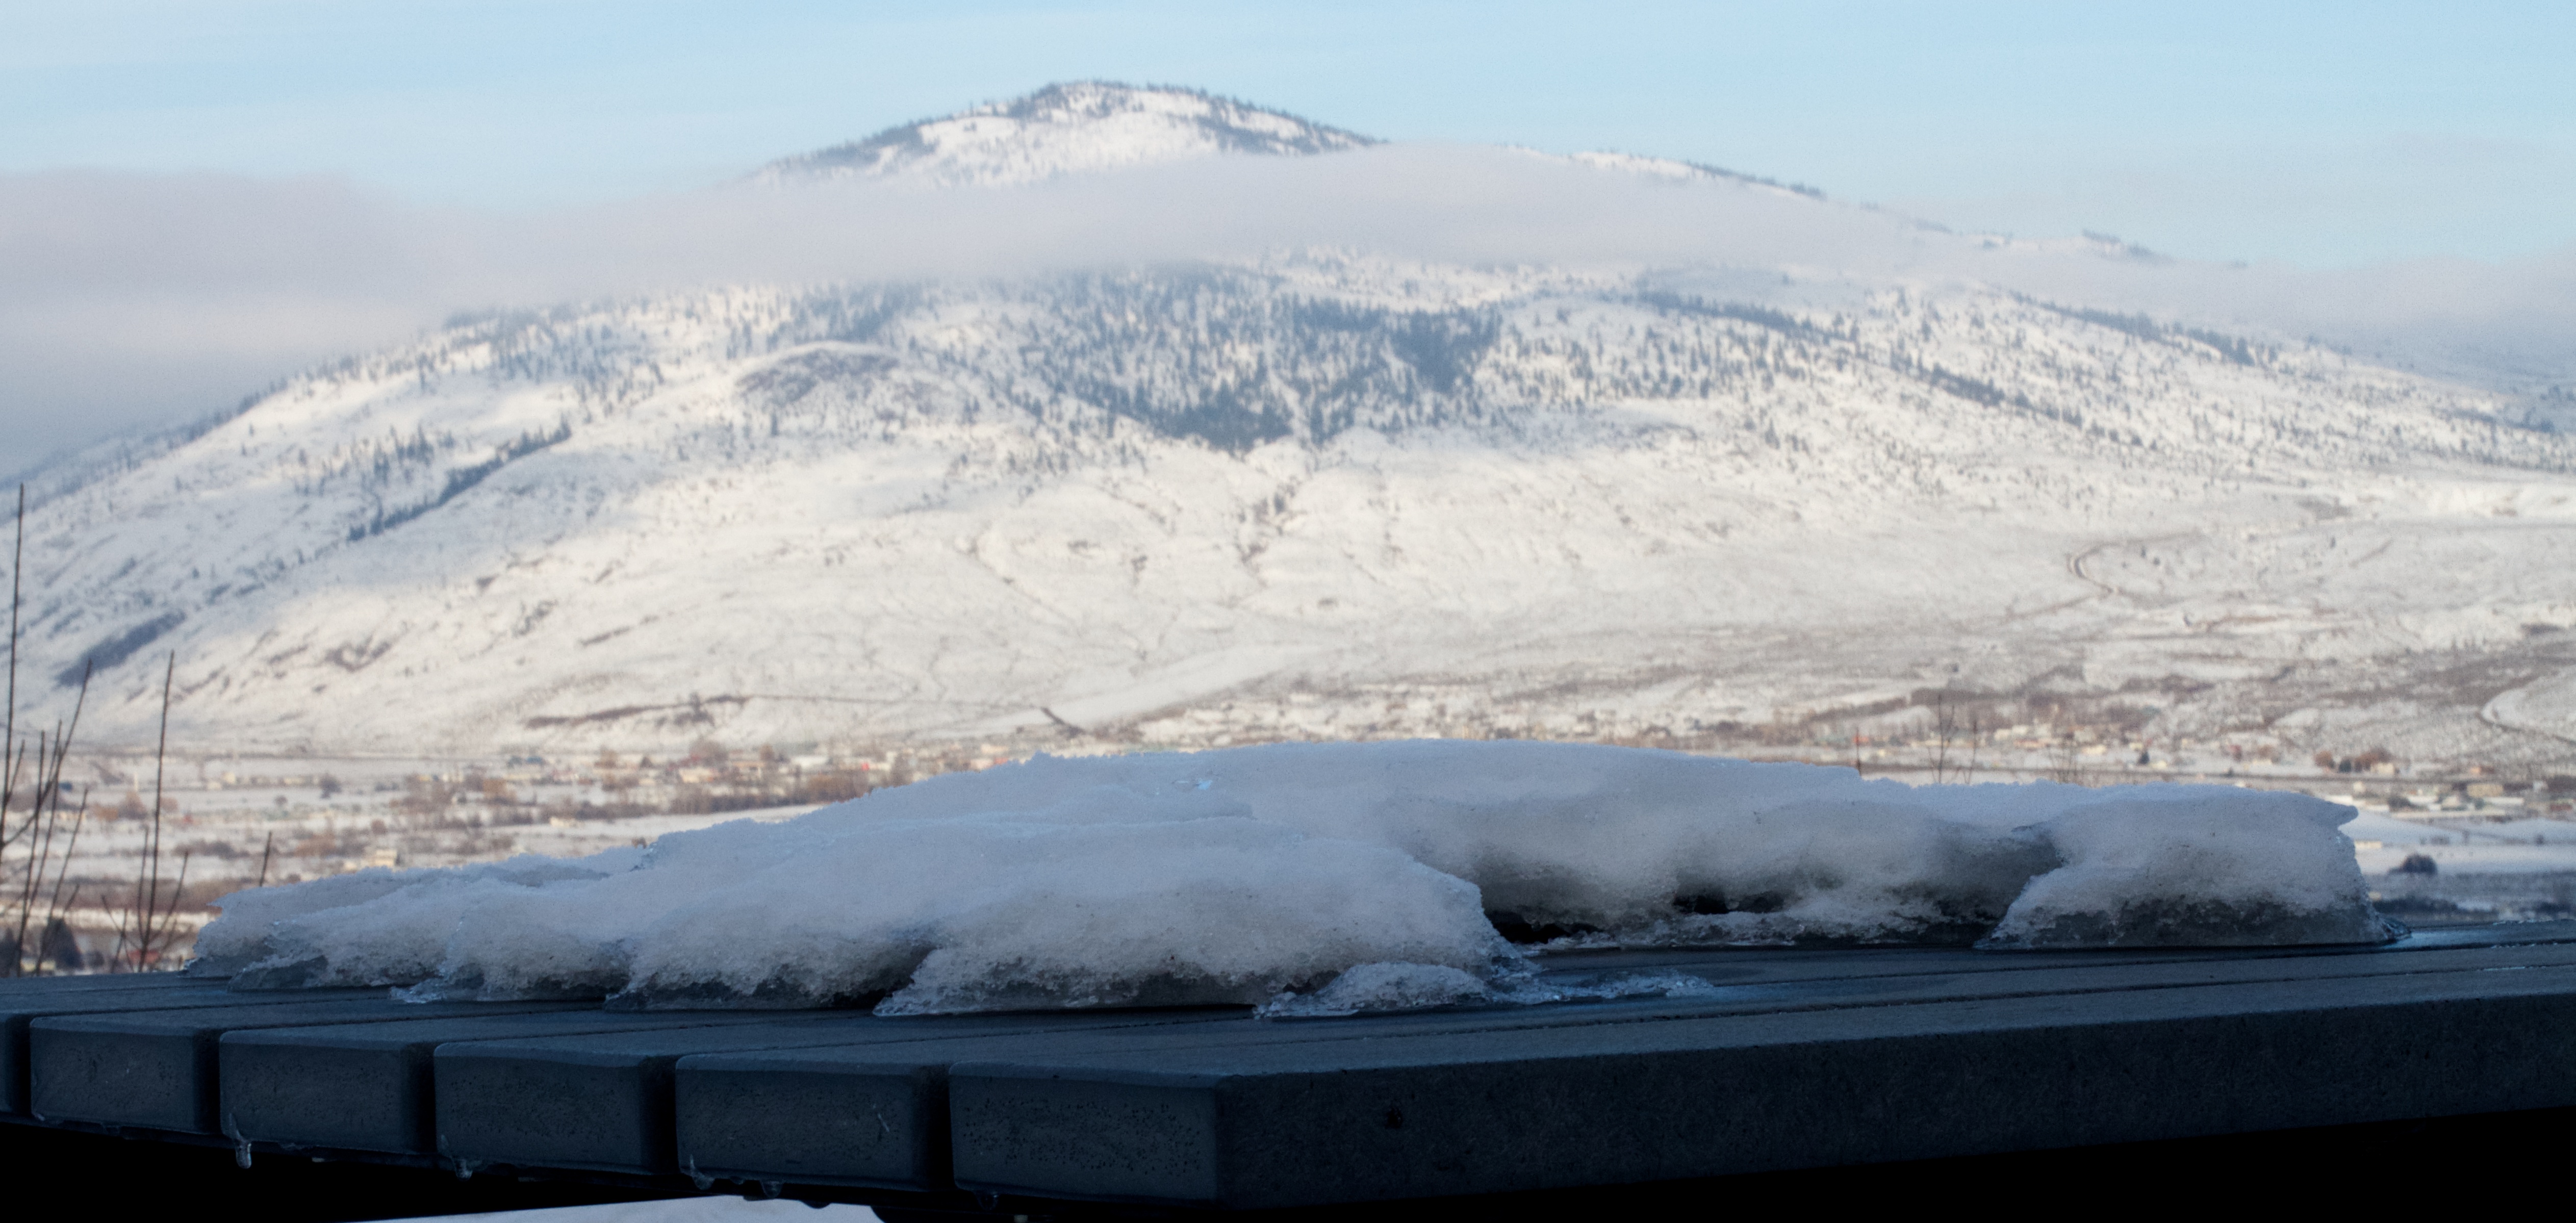
mountain, snow, winter, ice, weather, arctic, season, freezing, arctic ocean, geological phenomenon